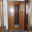
Label: wardrobe